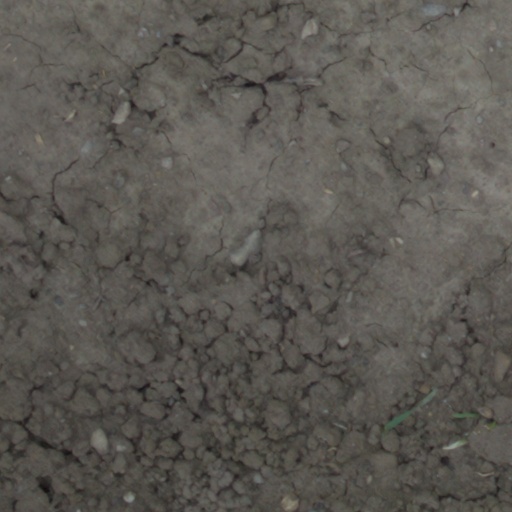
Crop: wheat